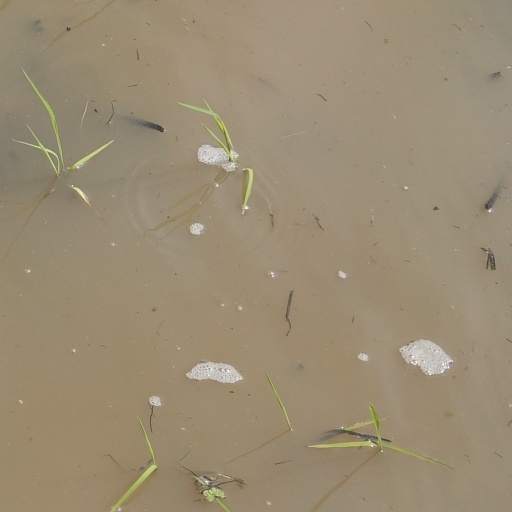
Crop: rice